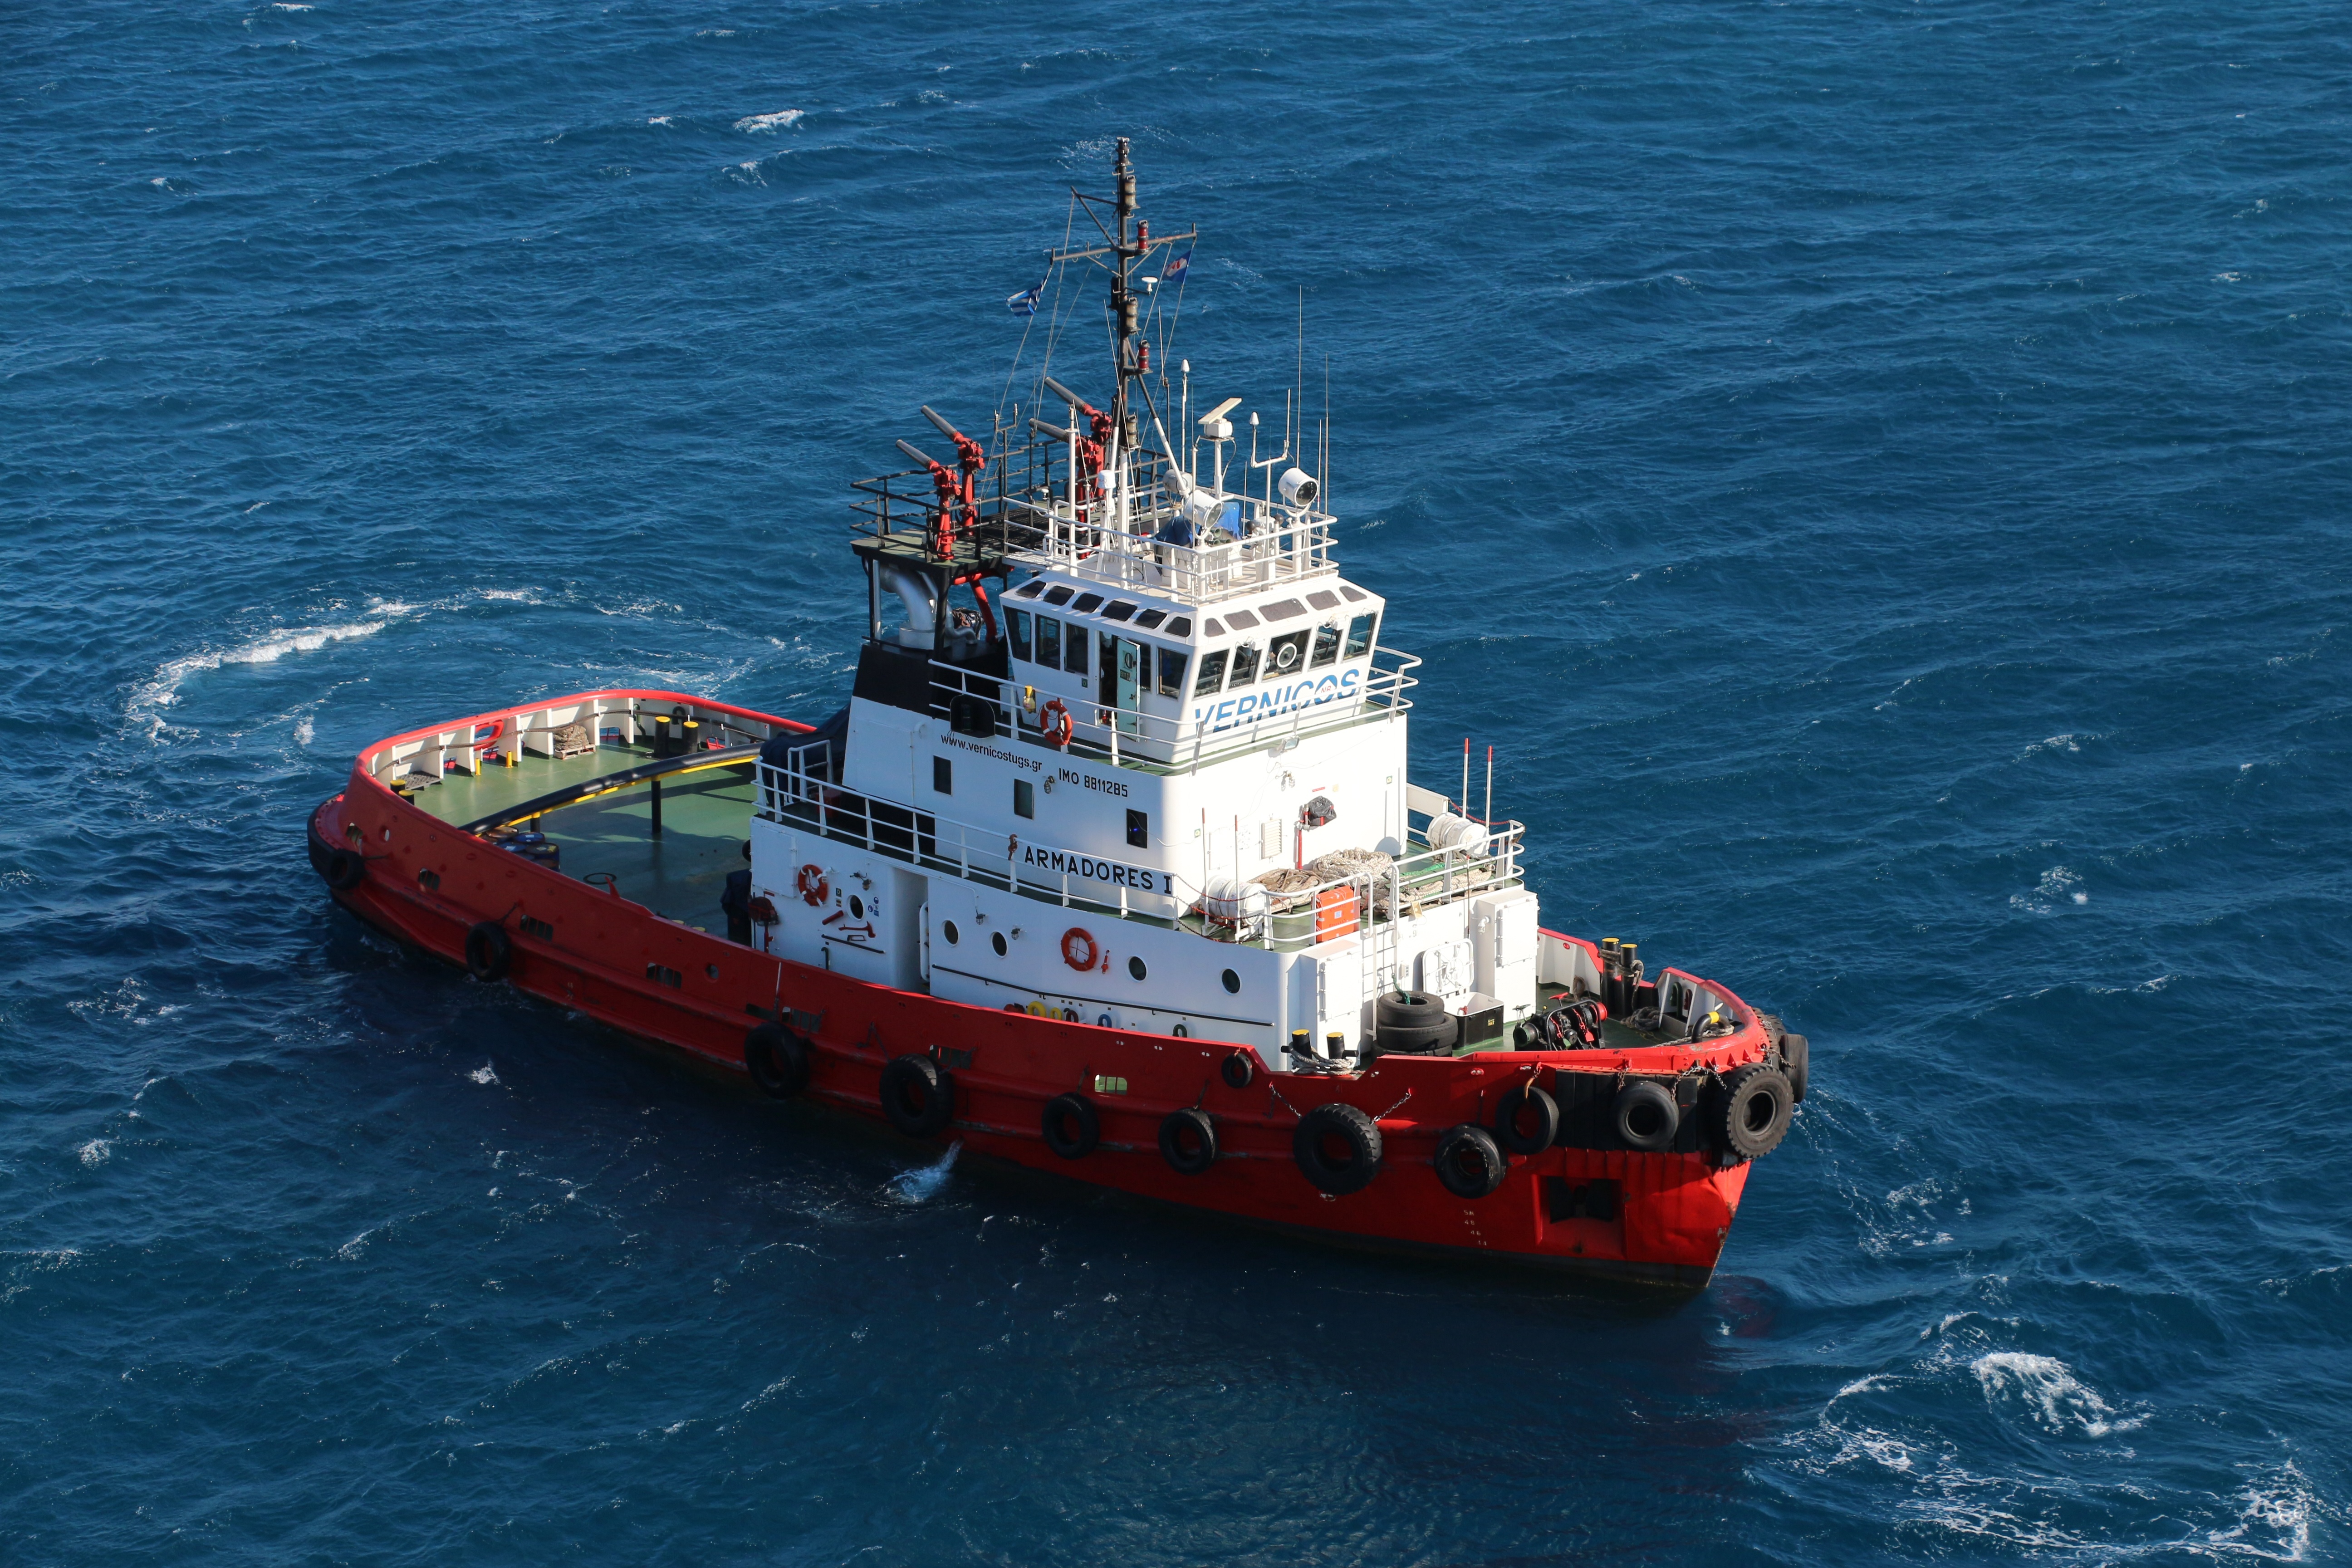
sea, water, ocean, boat, ship, boot, vehicle, port, channel, shipping, tugboat, watercraft, tug, seafaring, container ship, fishing vessel, schleppdampfer, freight transport, pilot boat, oil tanker, tank ship, bulk carrier, fishing trawler, research vessel, floating production storage and offloading, offshore drilling, anchor handling tug supply vessel, platform supply vessel, united states coast guard cutter